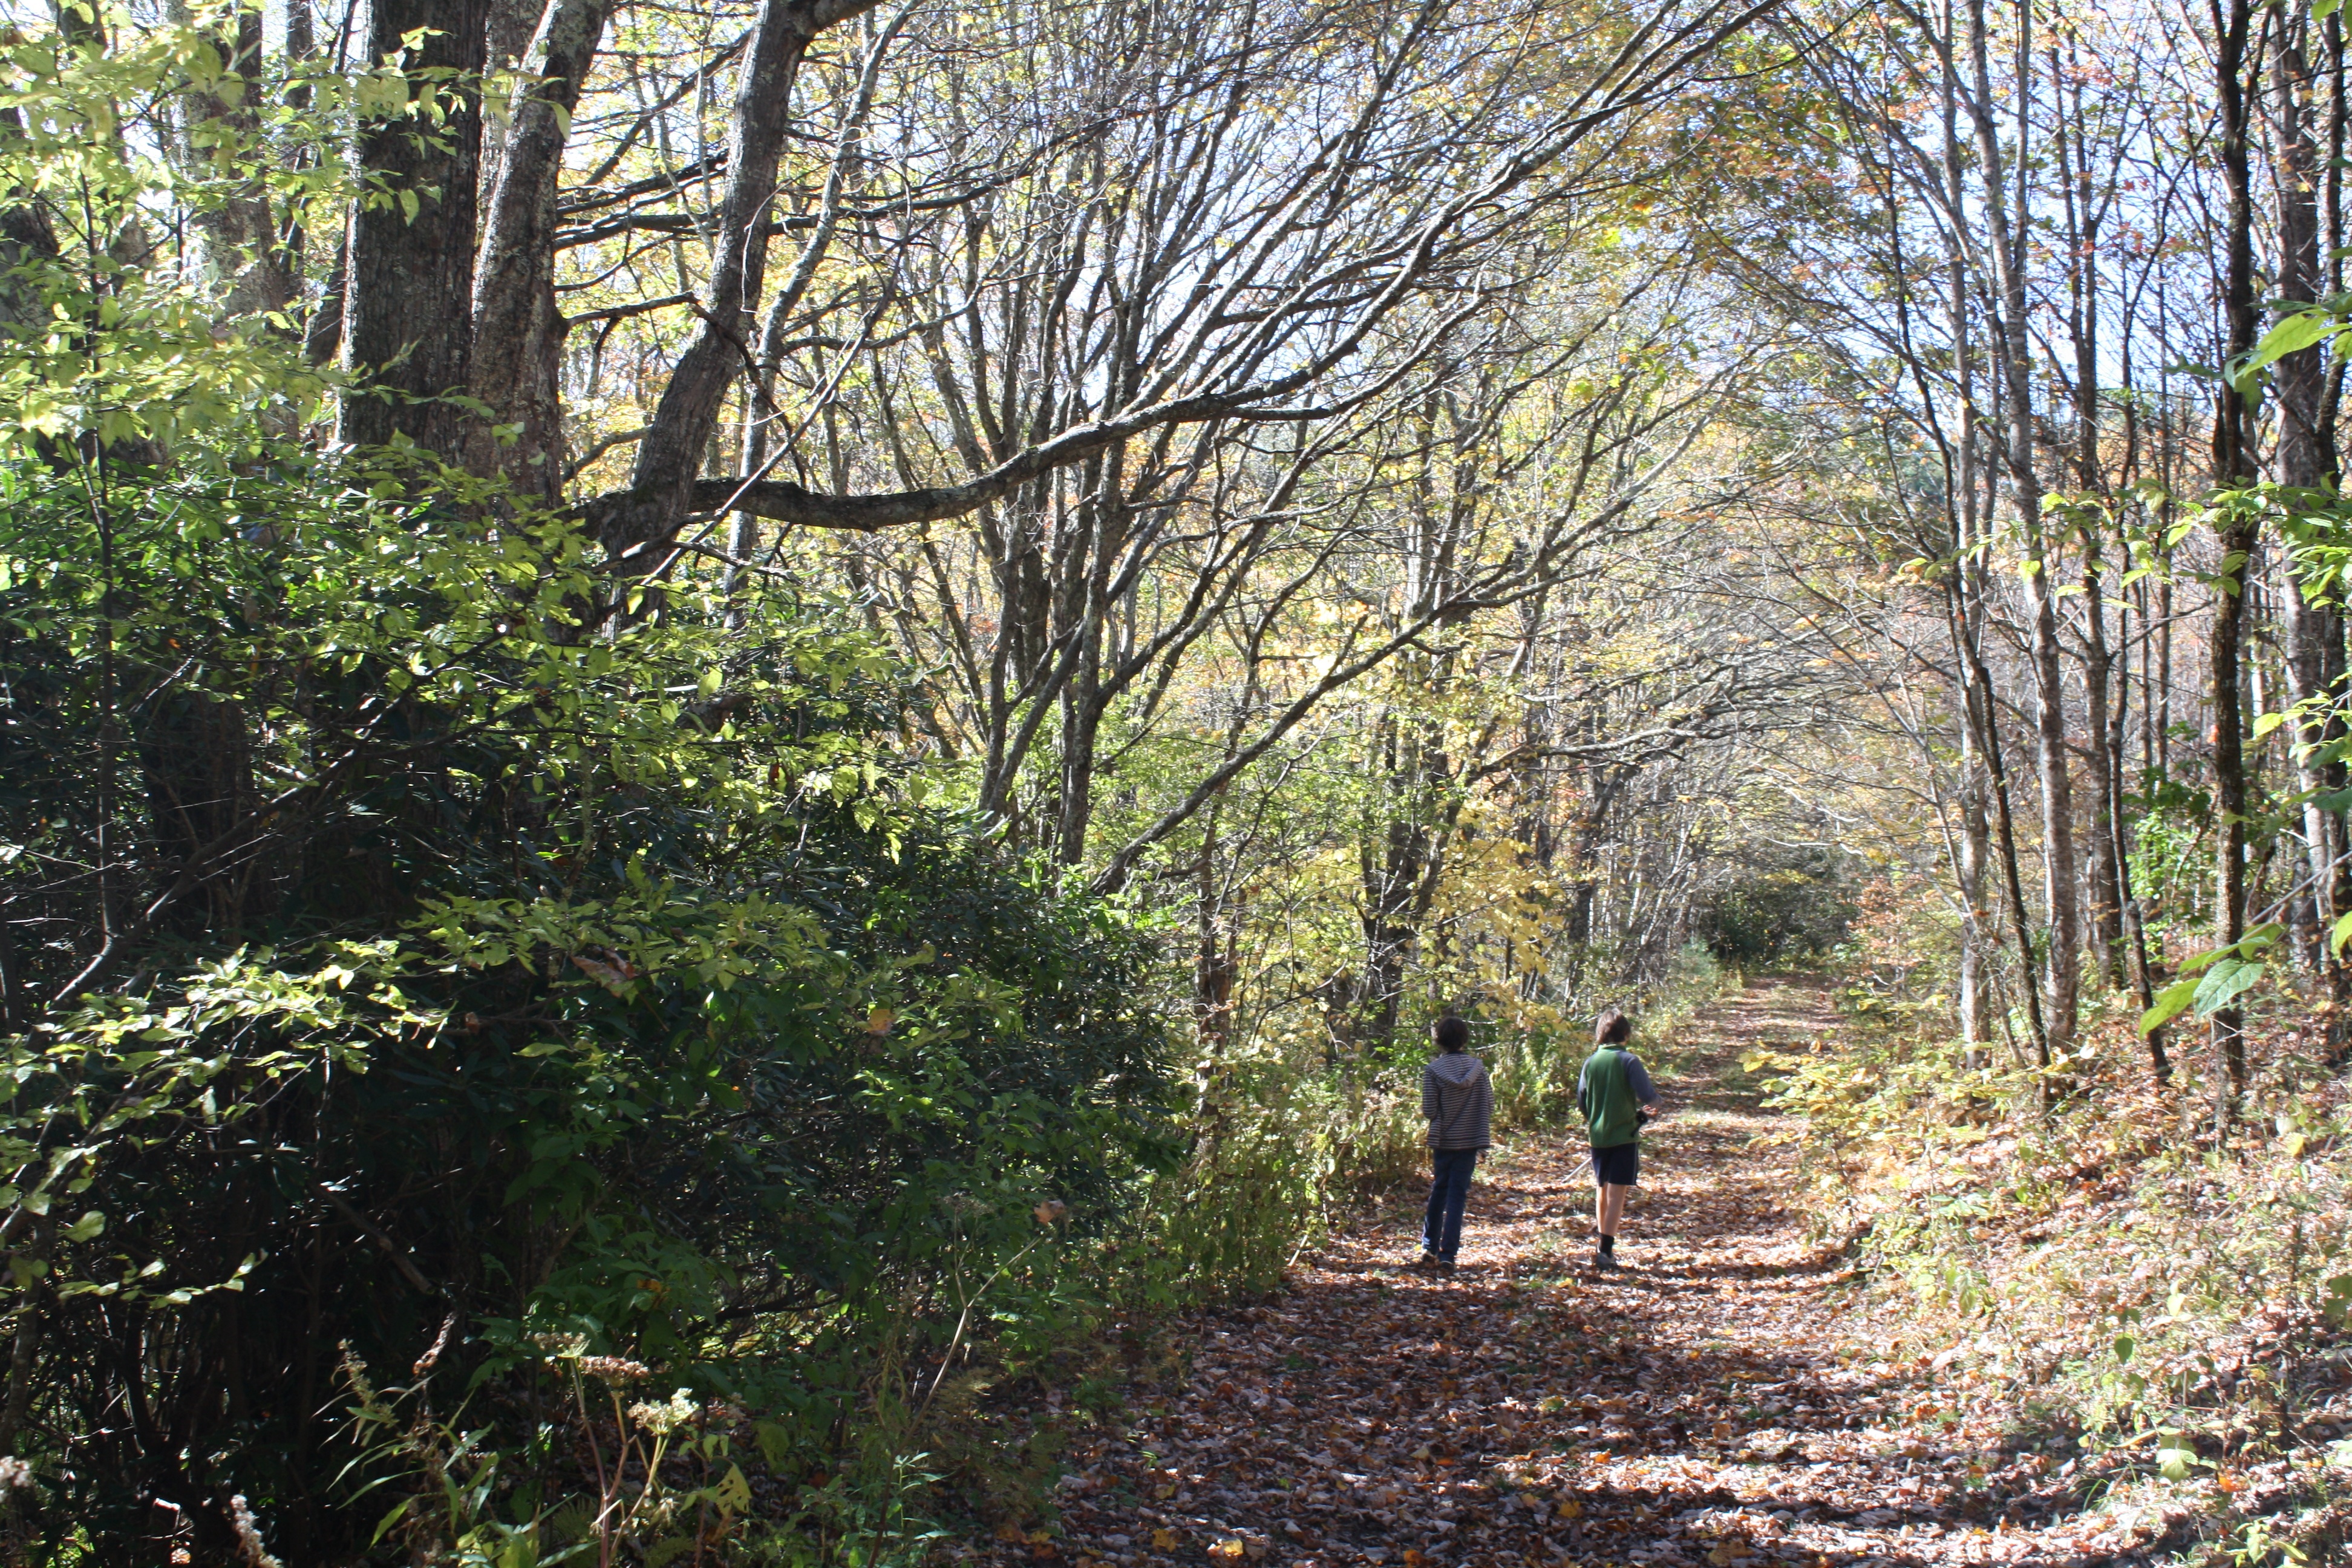
tree, forest, wilderness, trail, leaf, jungle, autumn, flora, rainforest, deciduous, woodland, habitat, ecosystem, biome, natural environment, woody plant, temperate broadleaf and mixed forest